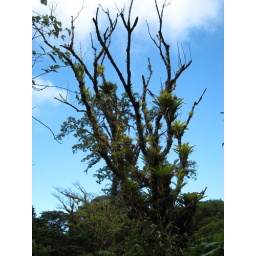
tree covered with epiphytes (smaller plants that grow on tree branches) in the San Luis Valley, Costa Rica